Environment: real
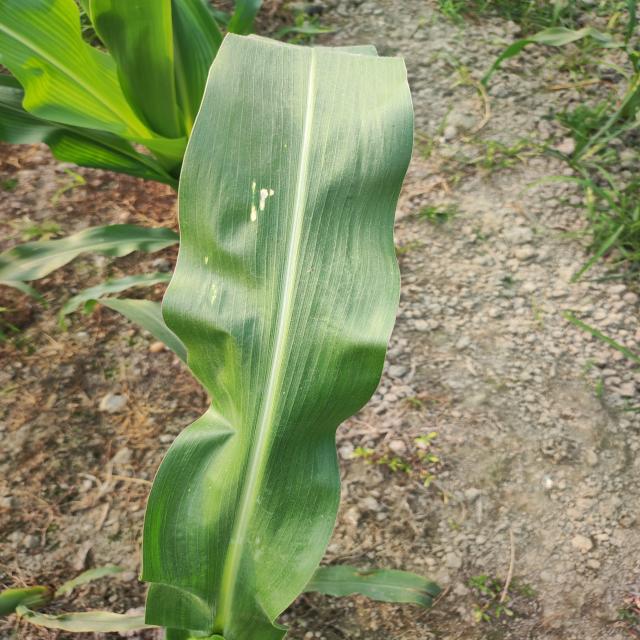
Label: northern_corn_leaf_blight